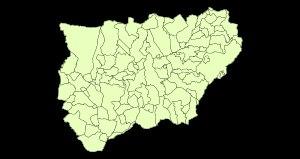
Liste des 97 communes de la province de Jaén dans la communauté autonome d'Andalousie en Espagne :